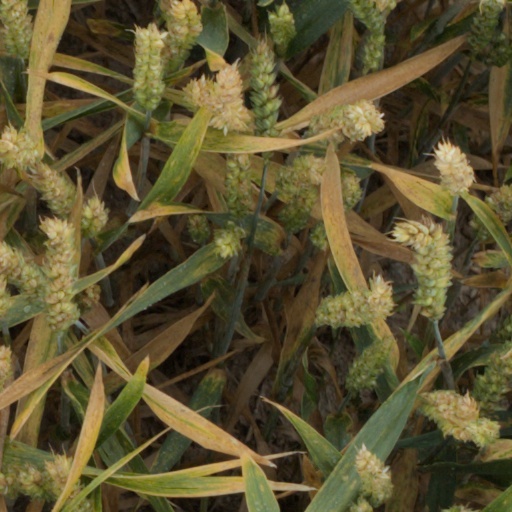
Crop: wheat